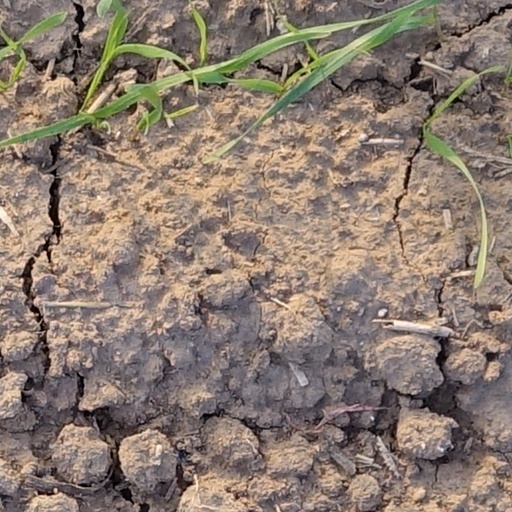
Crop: wheat